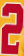
Number: 2